Desmostylia

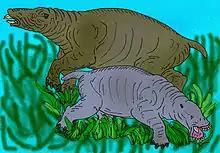
Restoration of "Desmostylus" and "Paleoparadoxia"

Desmostylians were large, fully aquatic quadrupeds with massive limbs and short tails. The smallest is "Ashoroa laticosta", a relatively large animal at a body length of , while the largest species reached sizes comparable to Steller's sea cow.